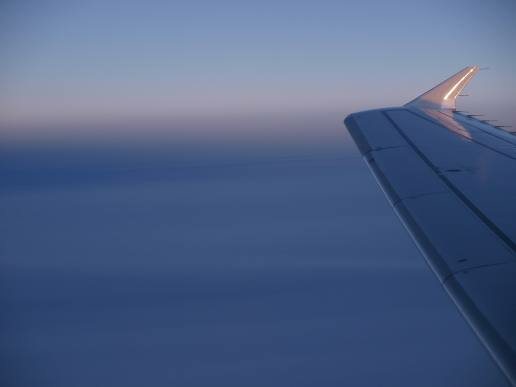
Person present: No